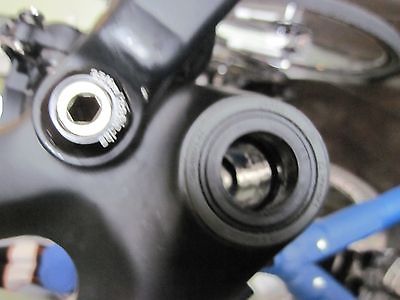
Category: bicycle